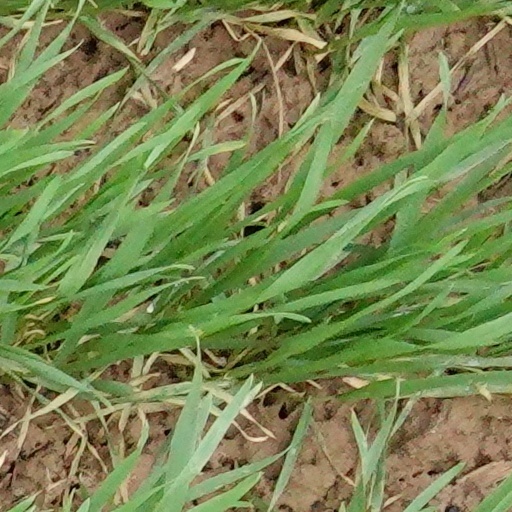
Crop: wheat